Moratock Park

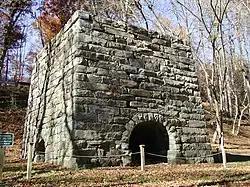
Moratock Iron Furnace

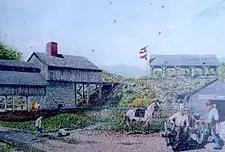
Moratock Iron Furnace during the American Civil War

Moratock Park is a public park in Danbury, North Carolina that includes the site of Moratock Iron Furnace. Union cavalry, under the command of George Stoneman, destroyed most of the original foundryworks while conducting raids through the area in 1865 during the American Civil War.